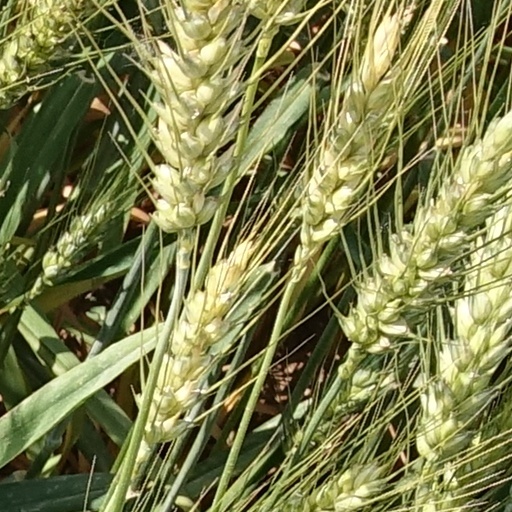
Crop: wheat